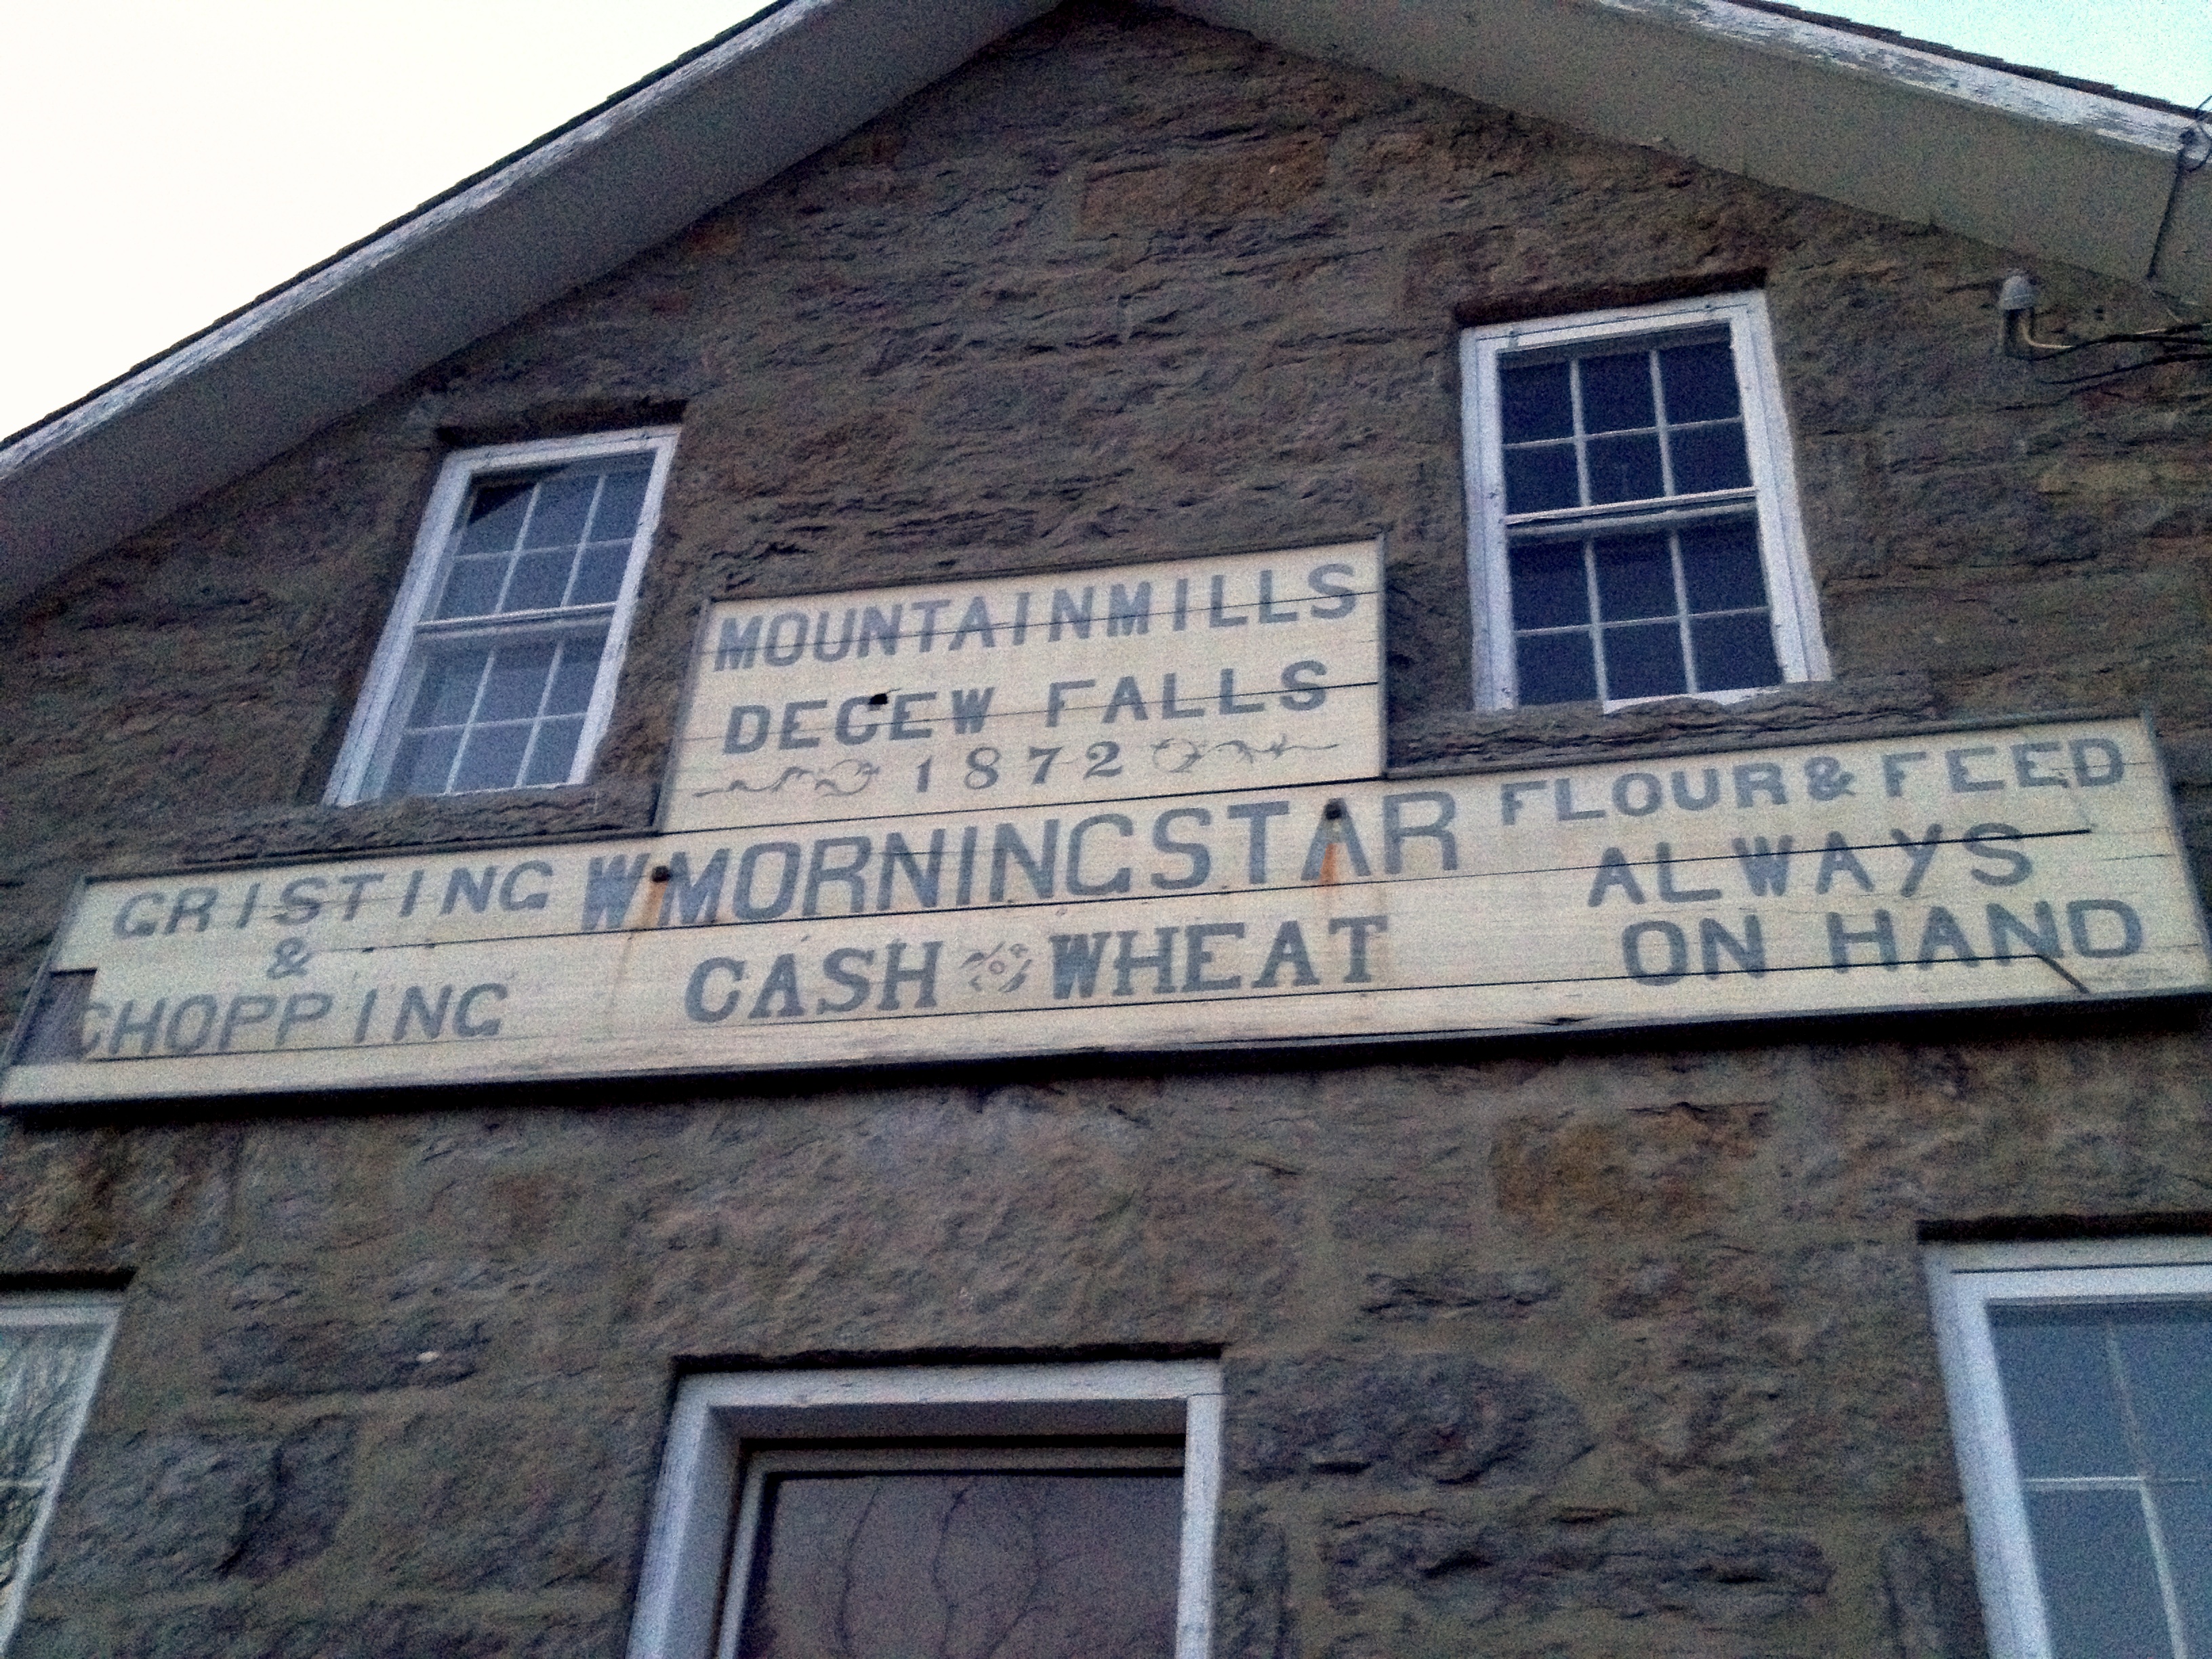
window, building, home, sign, cottage, facade, property, street sign, signage